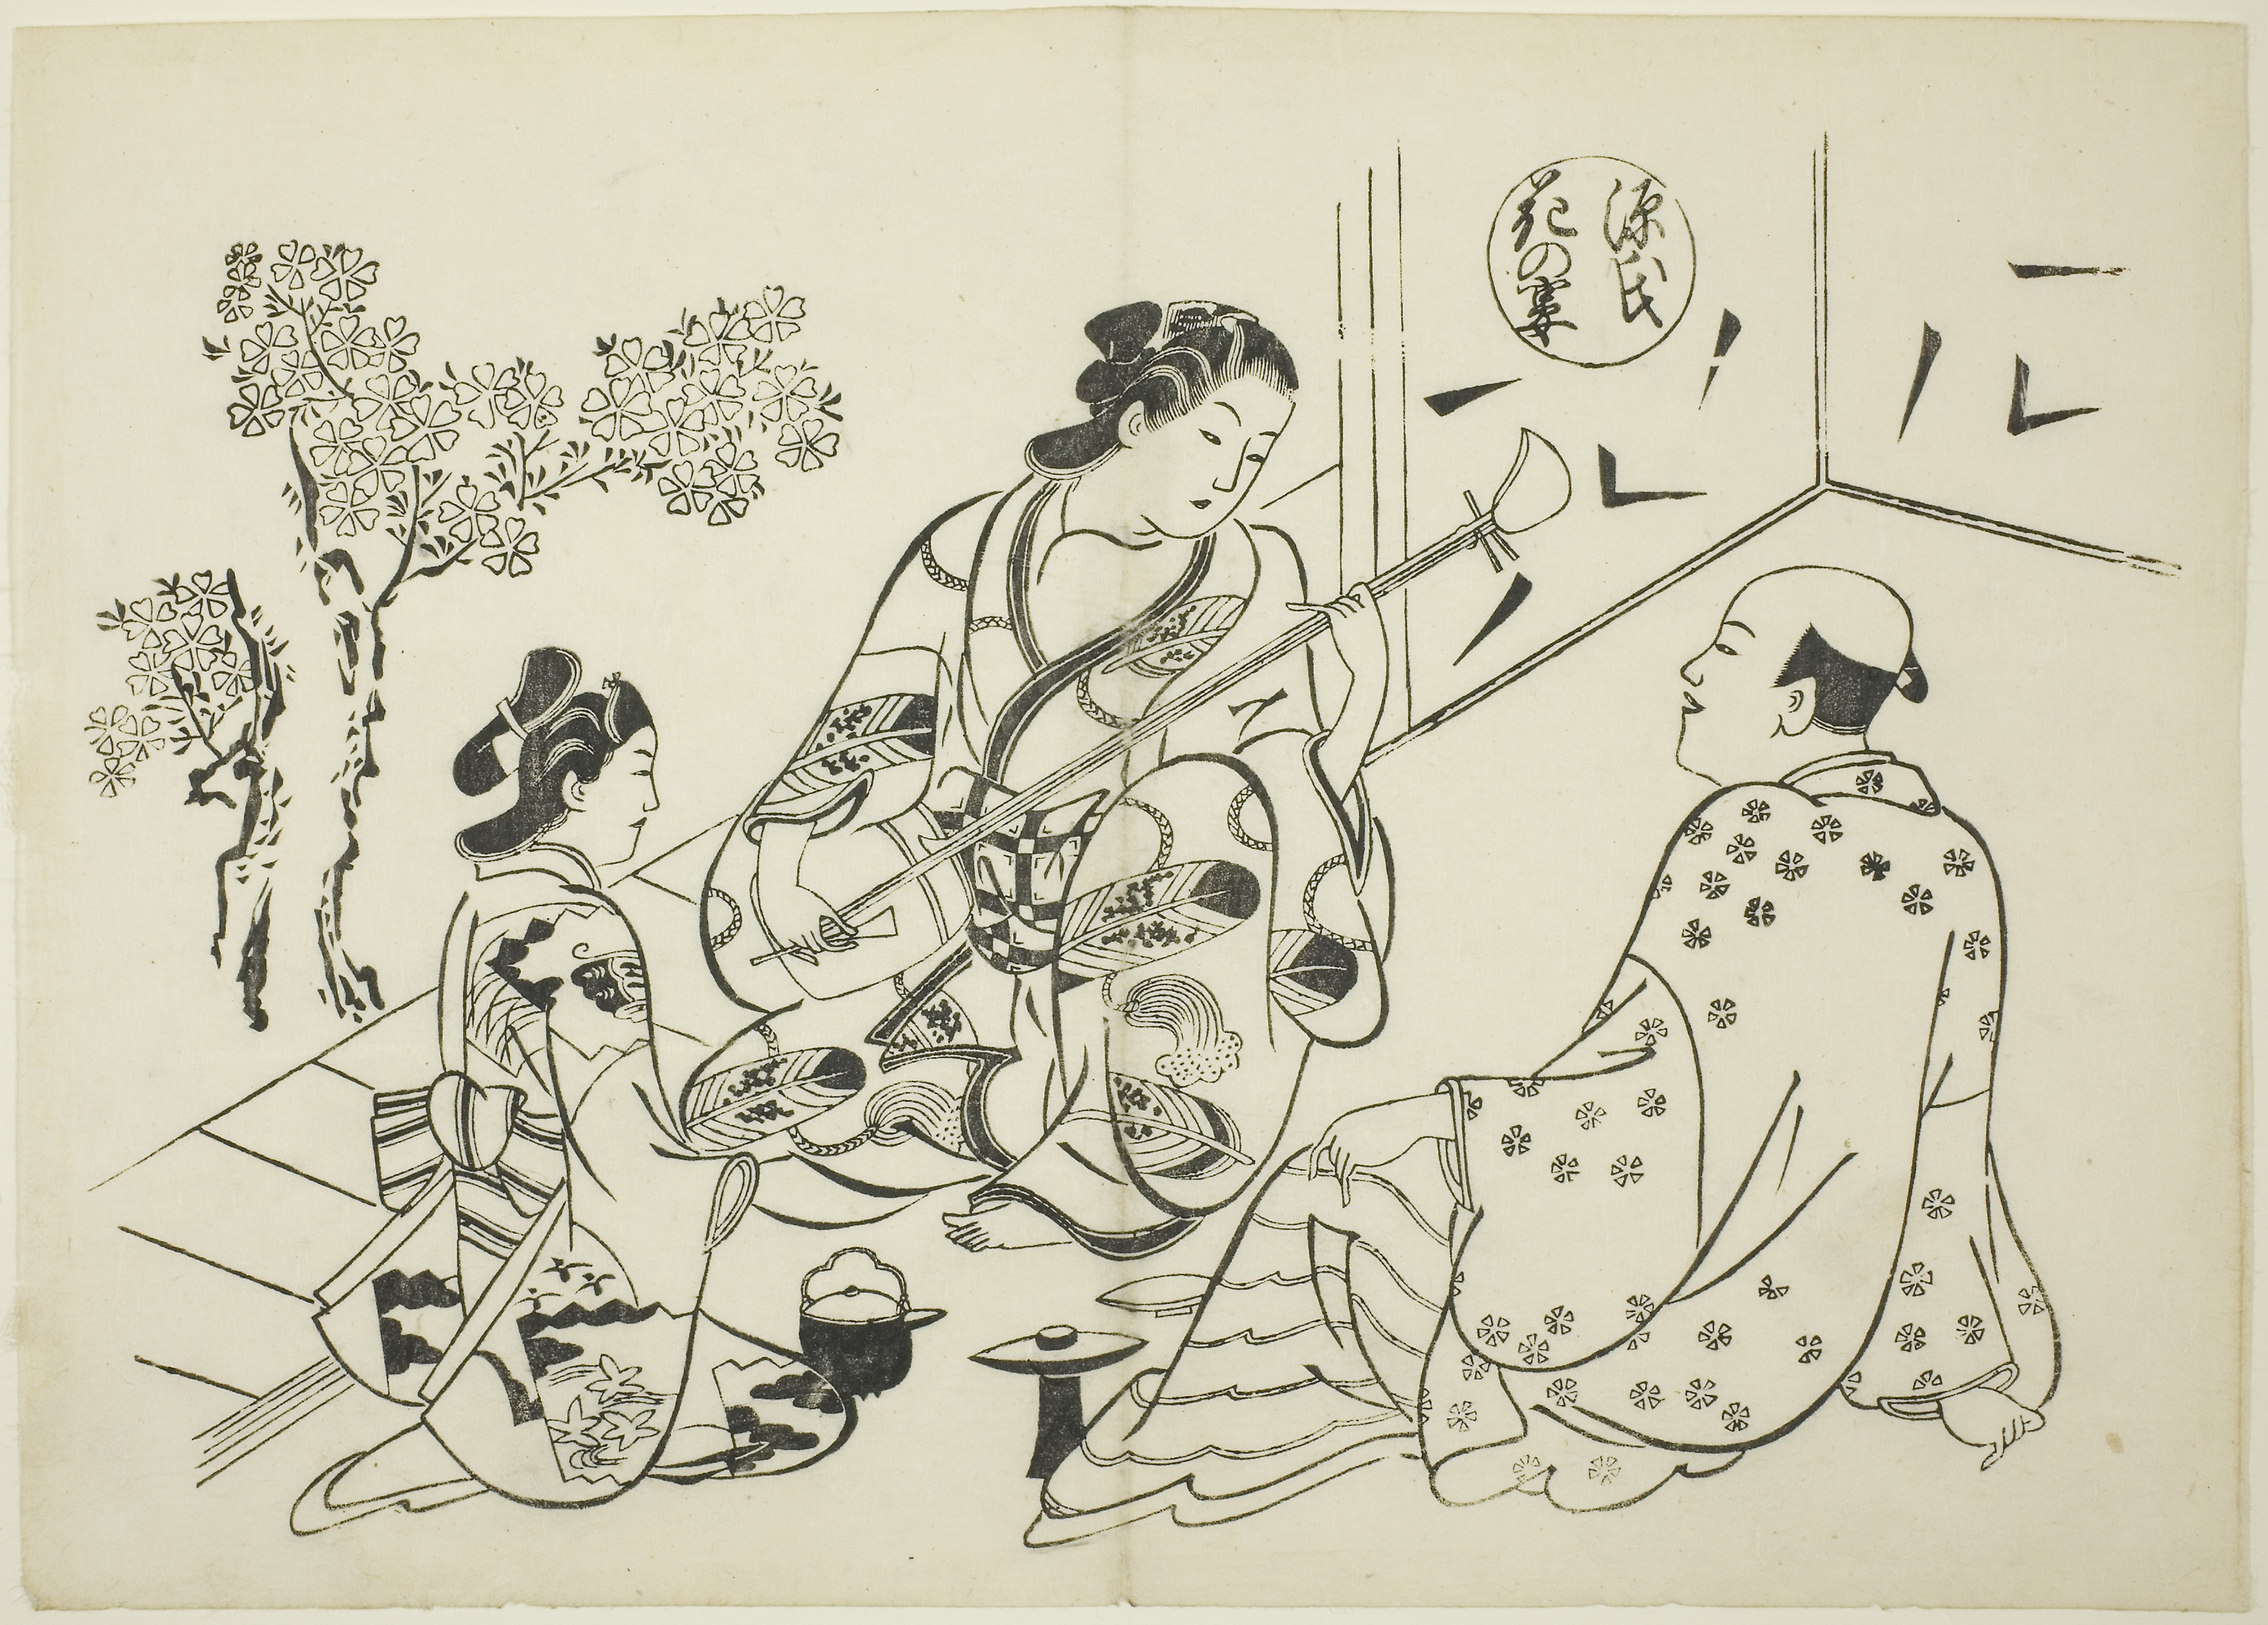
drawing, line art, text, art, illustration, sketch, font, artwork, printmaking, visual arts